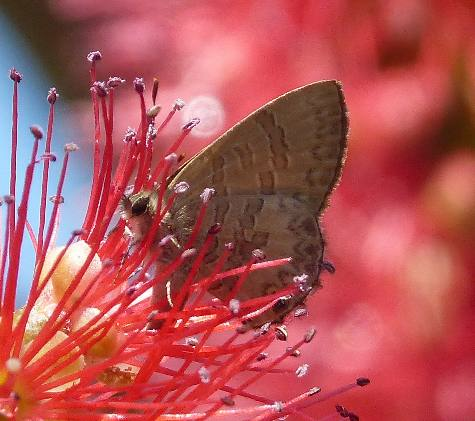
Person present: No